Raymond E. Willis

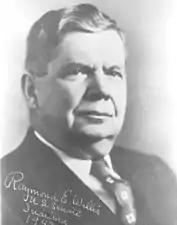

Raymond Eugene Willis (August 11, 1875March 21, 1956) was a United States senator from Indiana. Born in Waterloo, Indiana, he attended the public schools and graduated from Wabash College in 1896. He learned the printer's trade in Waterloo and moved to Angola, Indiana, and engaged in the newspaper publishing business in 1898. He was postmaster of Angola from 1910 to 1914 and during the First World War he served as chairman of Steuben County Council of Defense, 1917-1918.